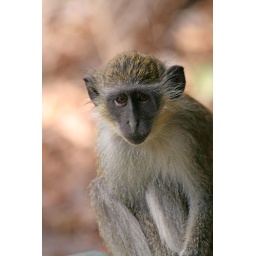
There was a troop of these monkeys around the bird hide at Abuko Nature Reserve, The Gambia